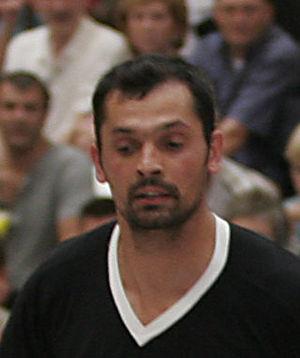
Cédric Burdet, né le 15 novembre 1974 à Belley, est un ancien joueur français de handball. Il évoluait au poste d'arrière droit en équipe de France et dans le championnat français après avoir évolué en Allemagne. Il est originaire de Brens dans l'Ain.